Kalervo Kurkiala

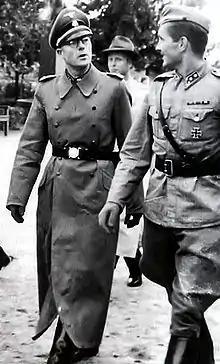
Major Kalervo Kurkiala (left) Finnish SS battalion, a military liaison officer at his side, Hietaniemi cemetery, 19 September 1943

Kalervo Kurkiala (born Kalervo Groundstroem, 16 November 1894 – 26 December 1966) was a Finnish soldier who later became a pastor.